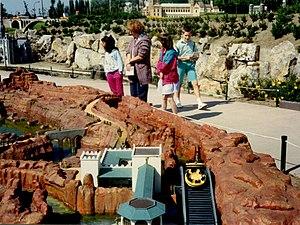
MiniEuropeWalibiRadja
Radja River est une attraction aquatique de type rivière rapide en bouées, située à Walibi Belgium. L'attraction est construite par Intamin et inaugurée en 1988 dans la zone Ali Baba. Le nom de l'attraction signifie « Rivière du prince ».